Joaquín Beunza Redín

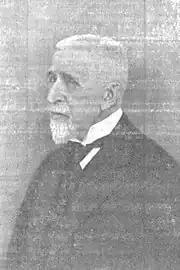
claimant Alfonso Carlos

In the Cortes initially Beunza adopted a moderate posture. During his inaugural address in late July he admitted that the Catalan issue appeared more urgent than the Basque one and did not press the cause of autonomous statute. He merely asked that the regular ayuntamientos – in early days of the Republic replaced by appointed comisiones gestoras, the move he considered somehow justified given threat of revolutionary violence – be restored now that the situation stabilized. Beunza did not advance anti-Republican propaganda, though in August in name of Minoría Vasco-Navarra he voiced against exaltation of pro-republican Jaca rebels, executed during last days of the monarchy. In September 1931 – once Estatuto de Estella has been finalised – together with the nationalist leader José Antonio Aguirre and during a solemn ceremony, accompanied by some 400 alcaldes from Basque-Navarrese municipios, he handed the autonomy statute proposal to the then prime minister, Niceto Alcala-Zamora.